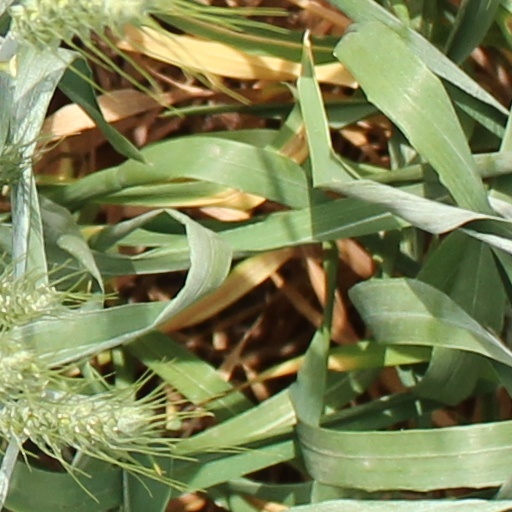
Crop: wheat